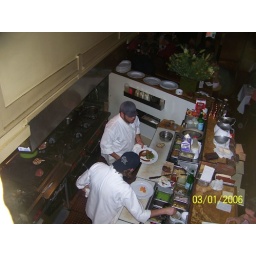
Our table on balcony above the kitchen at Franscati in San Fransico